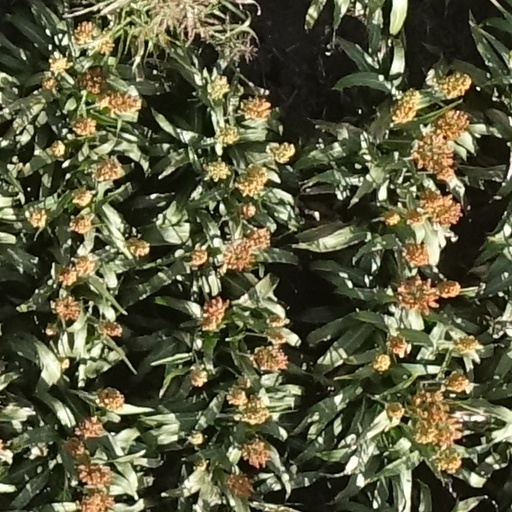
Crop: sorghum